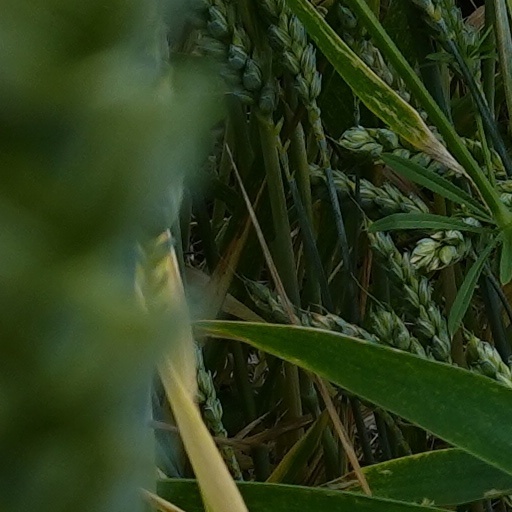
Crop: wheat